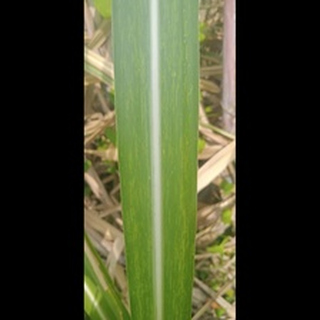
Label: sugarcane_mosaic